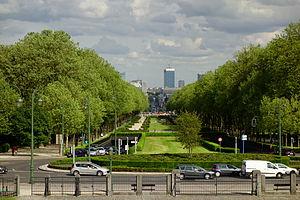
Parc Élisabeth a Bruxelles (Koekelberg)
Le parc Élisabeth est un espace vert bruxellois de 21 ha situé à Koekelberg.
Cet article recense le patrimoine immobilier protégé à Koekelberg. Le patrimoine immobilier protégé fait partie du patrimoine culturel en Belgique.
Le ePrix de Bruxelles est une épreuve qui aurait compté pour le championnat de Formule E FIA. Elle a été prévue pour le 1ᵉʳ juillet 2017 sur un tracé provisoire autour du Parc Élisabeth, à Bruxelles. Mais l’épreuve a été finalement annulée.